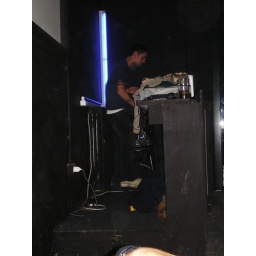
The line it broke, the monkey choked And they all went to heaven in a little row boat